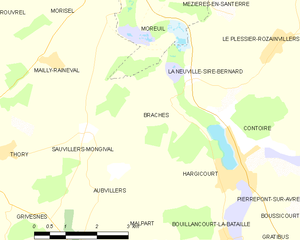
Carte des communes françaises Braches